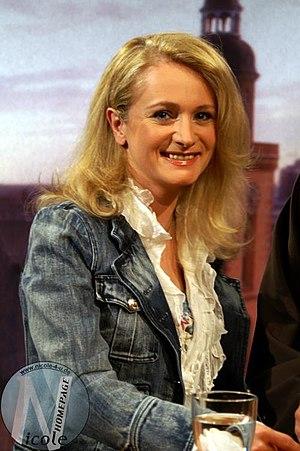
Le Concours Eurovision de la chanson est un événement annuel organisé par l’UER, l’Union européenne de radio-télévision. Il réunit les membres de l’Union dans le cadre d’une compétition musicale, diffusée en direct et en simultané par tous les pays participants. Depuis 1956, le concours s’est tenu chaque année, sans aucune interruption. Jusqu'à présent, vingt-sept pays et soixante-six interprètes l'ont déjà remporté.